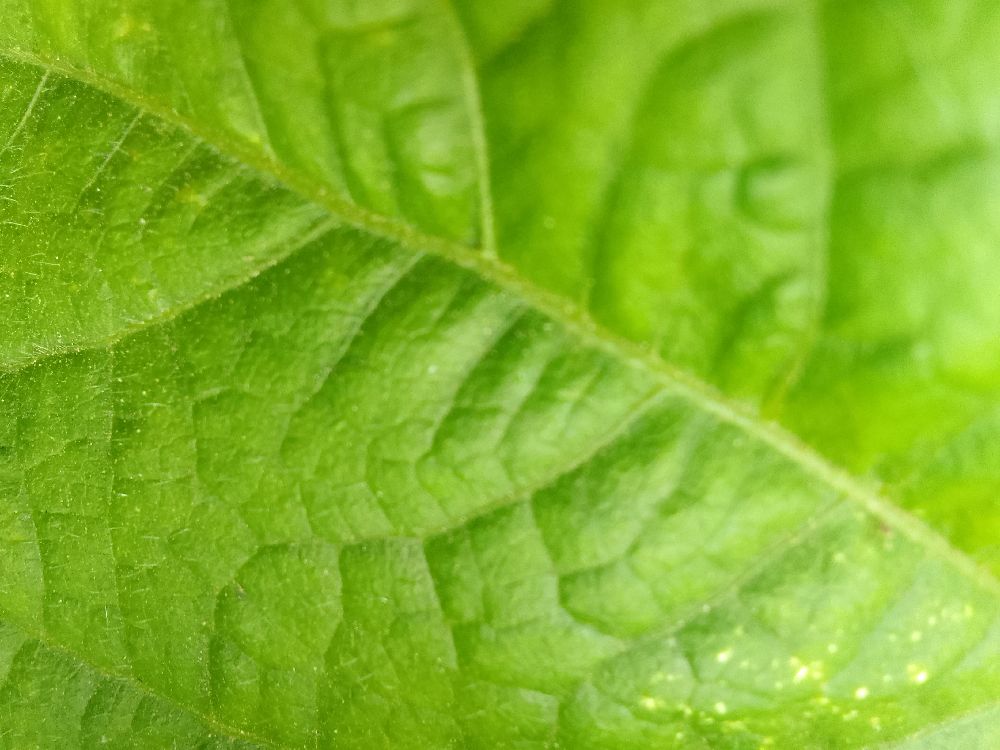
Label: healthy